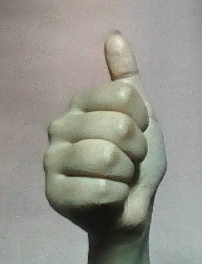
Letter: aleff